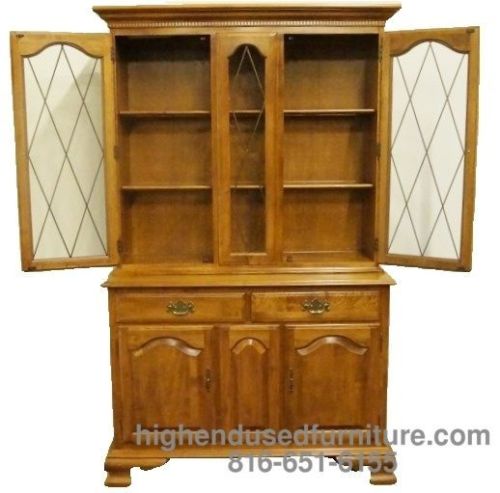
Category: cabinet